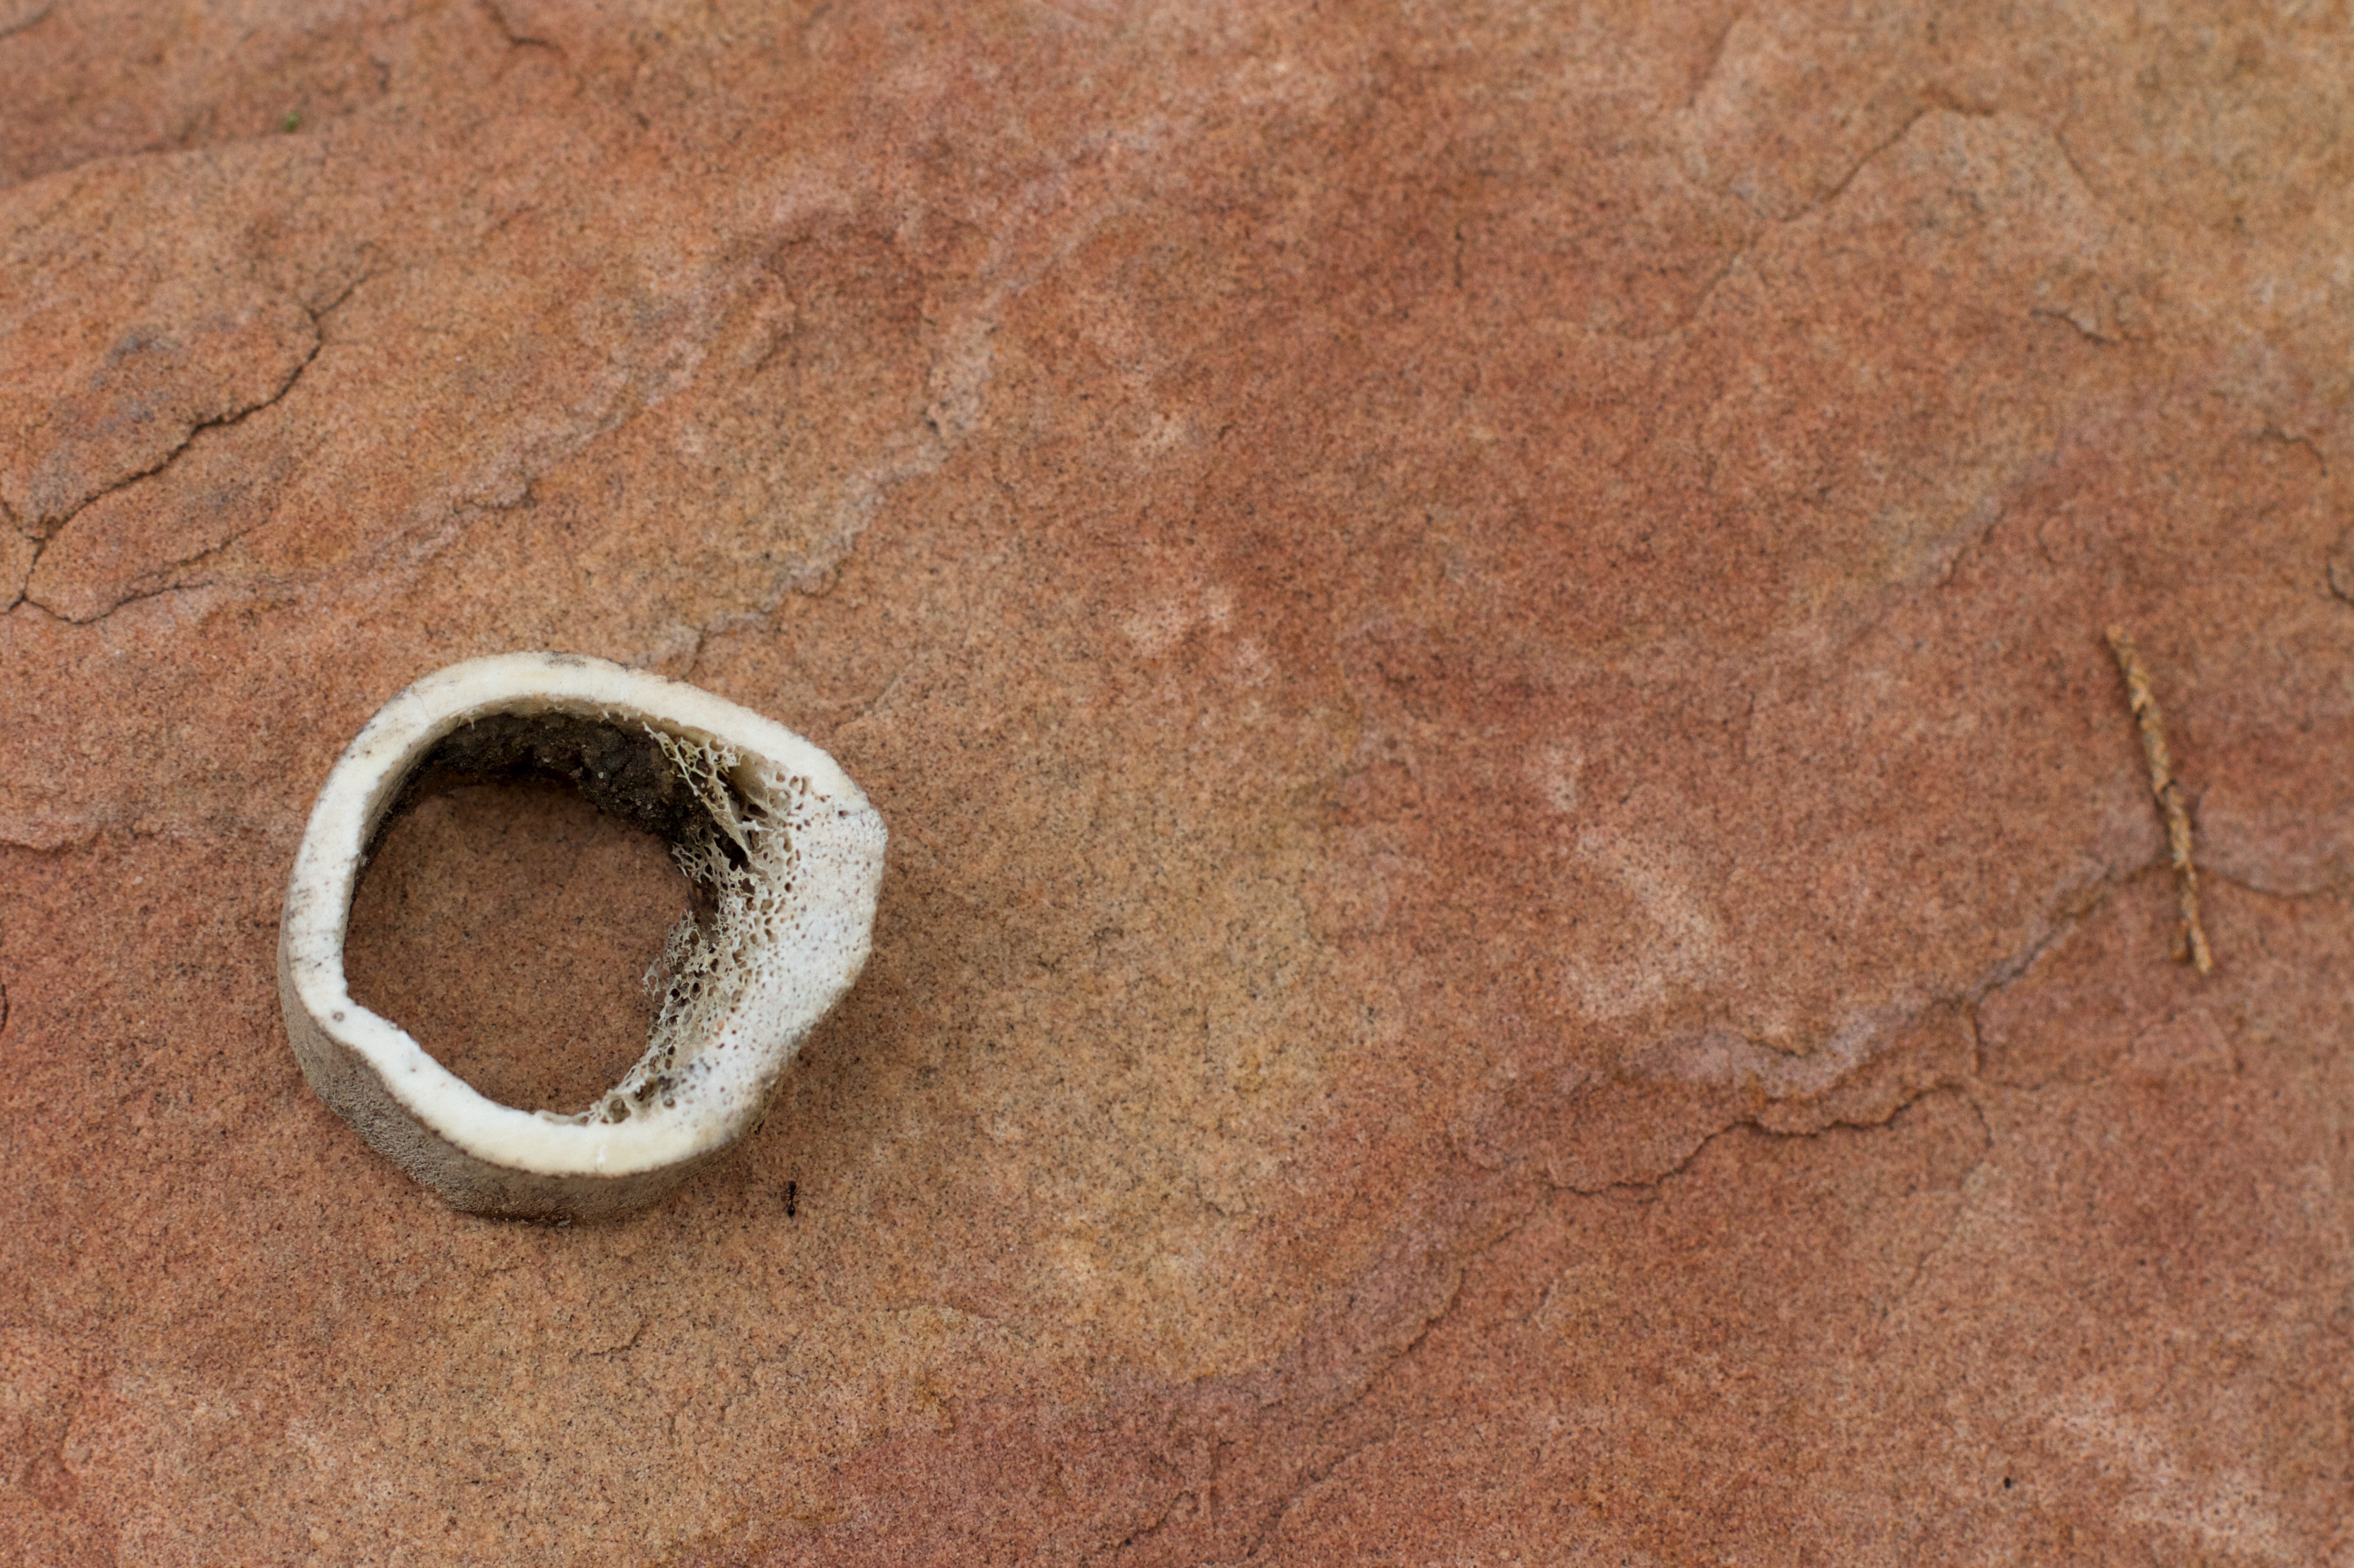
hand, sand, wood, floor, brown, soil, material, flooring